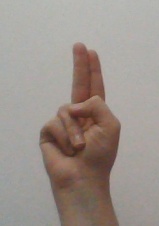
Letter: taa